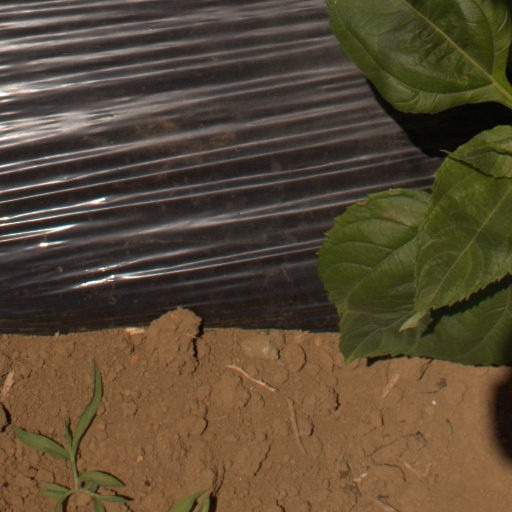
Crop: Jerusalem artichoke